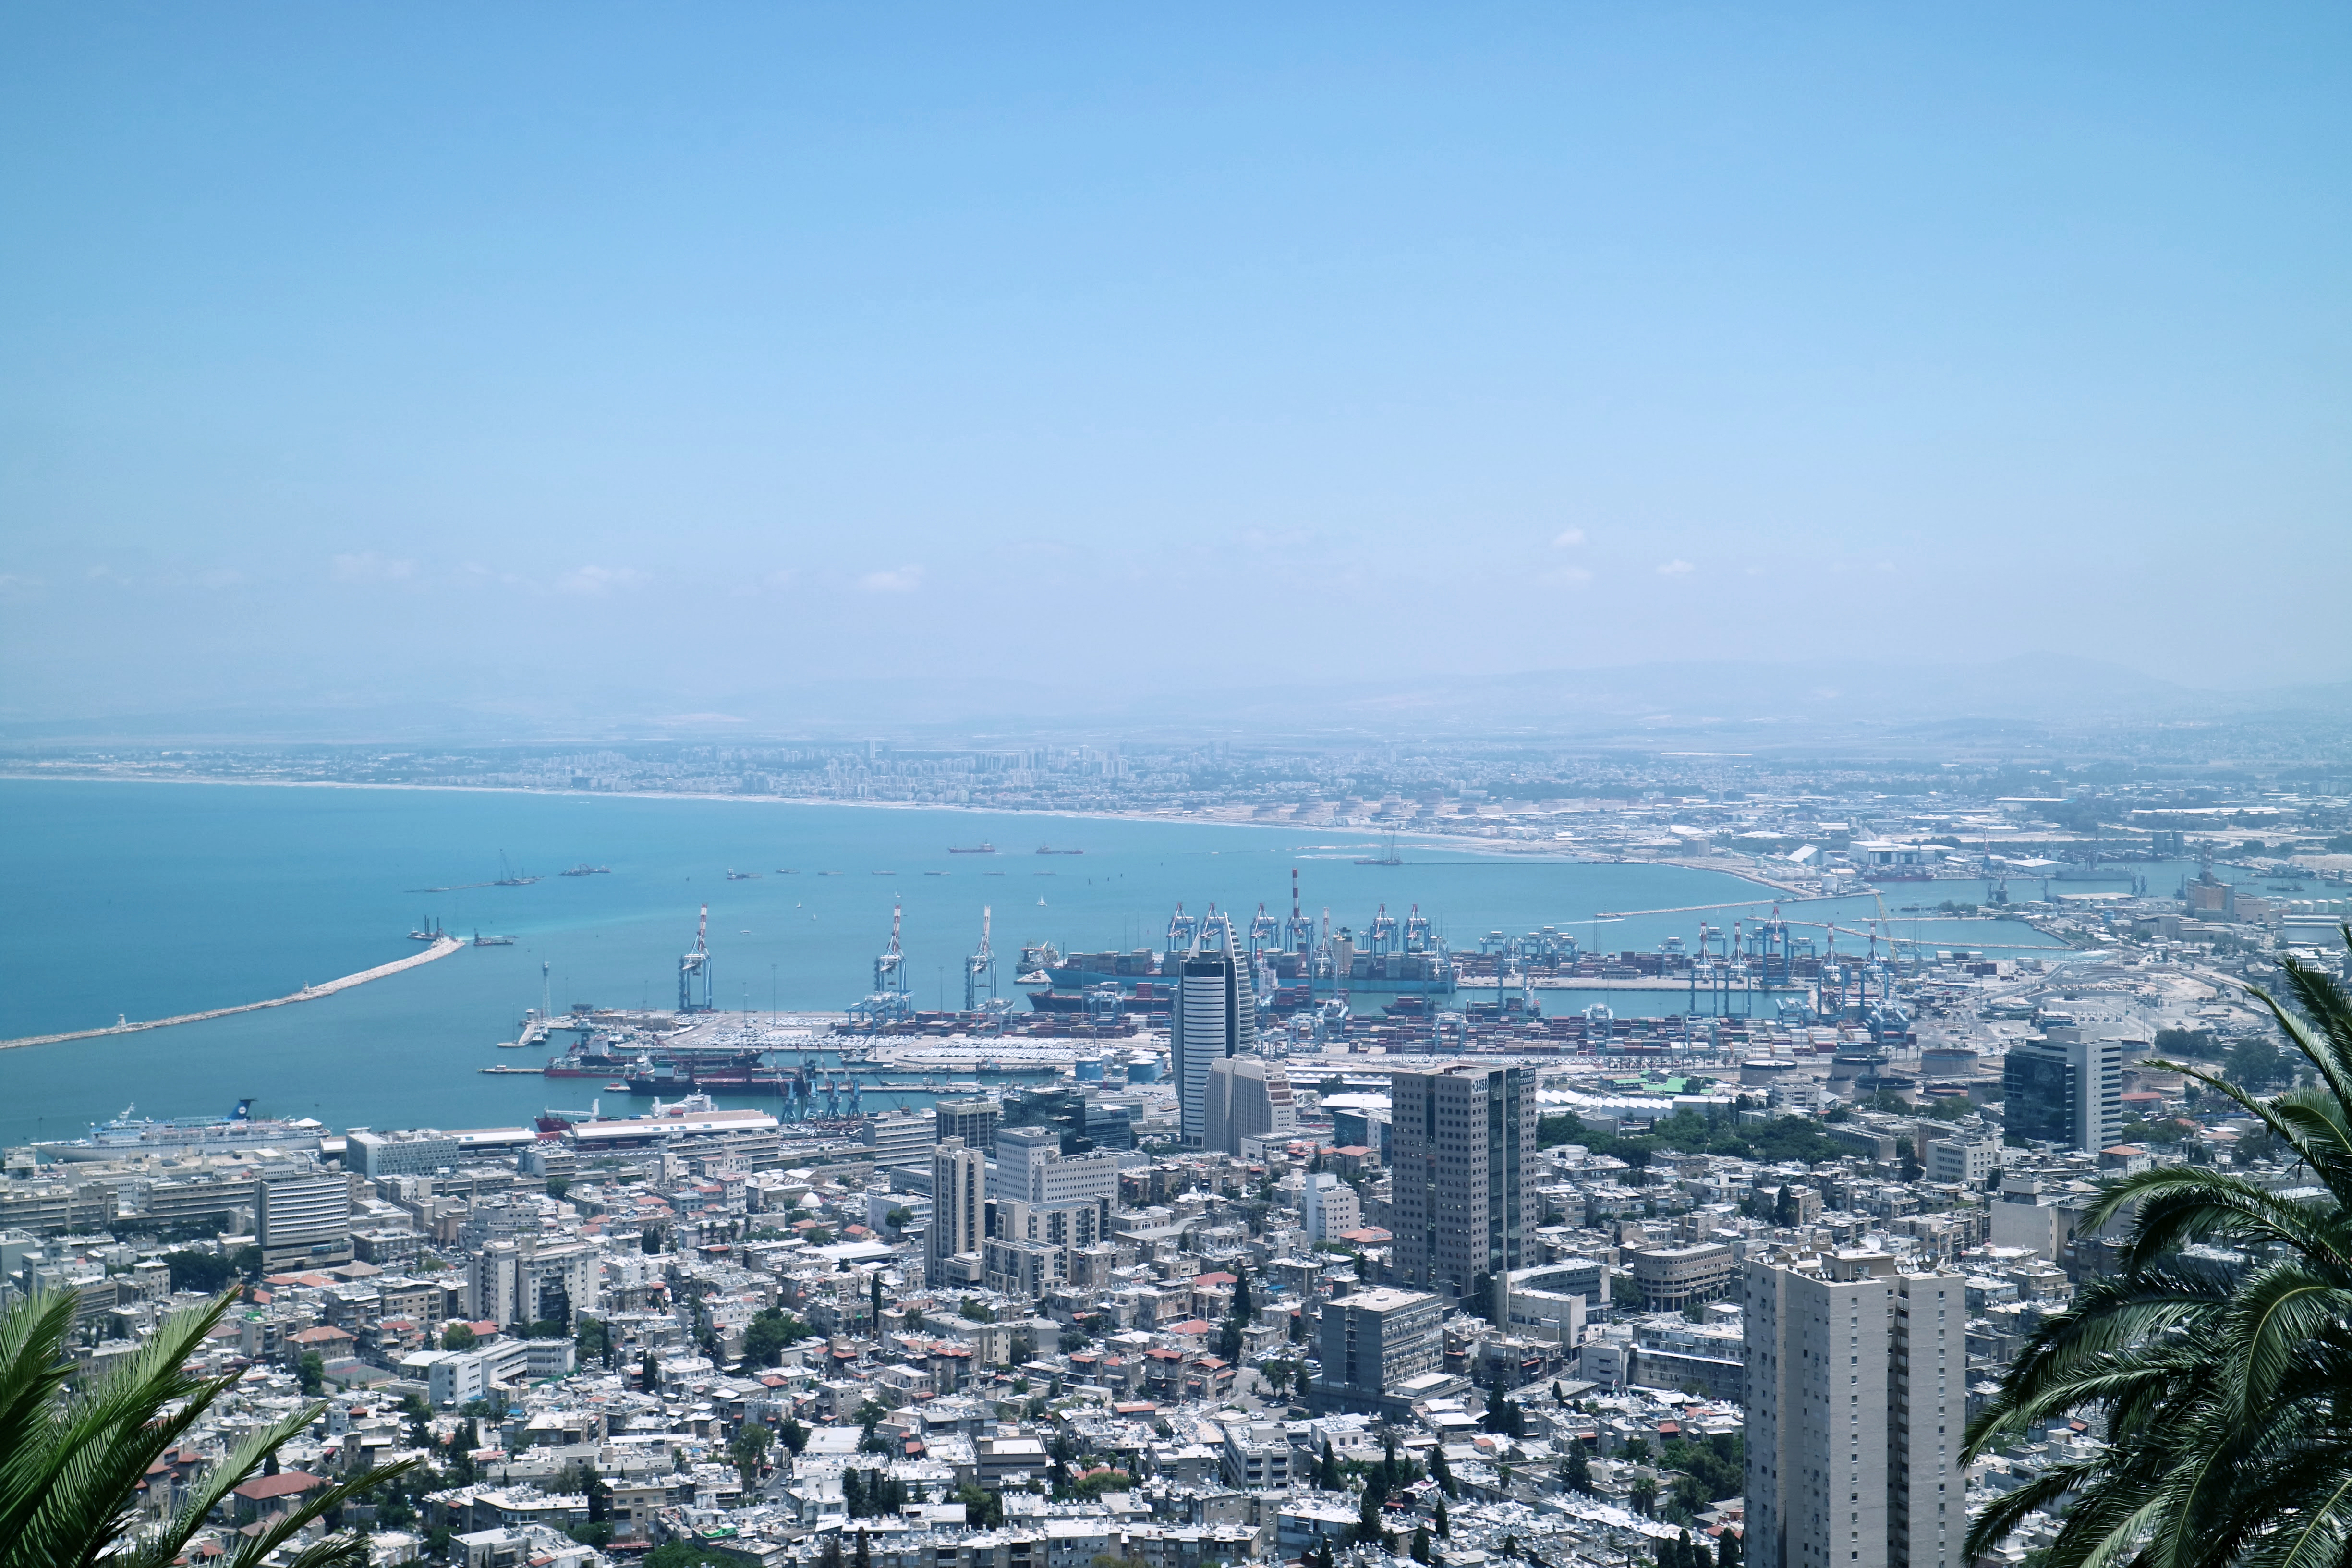
sea, coast, horizon, skyline, photography, city, skyscraper, cityscape, panorama, downtown, tower, tower block, bird's eye view, aerial photography, residential area, geographical feature, atmospheric phenomenon, human settlement, atmosphere of earth, metropolitan area